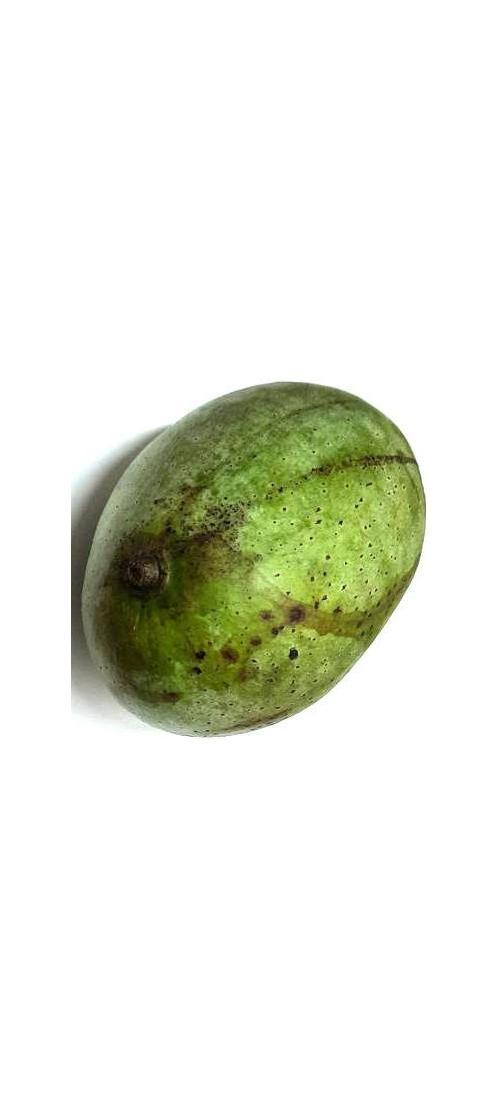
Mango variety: Fazli Classic